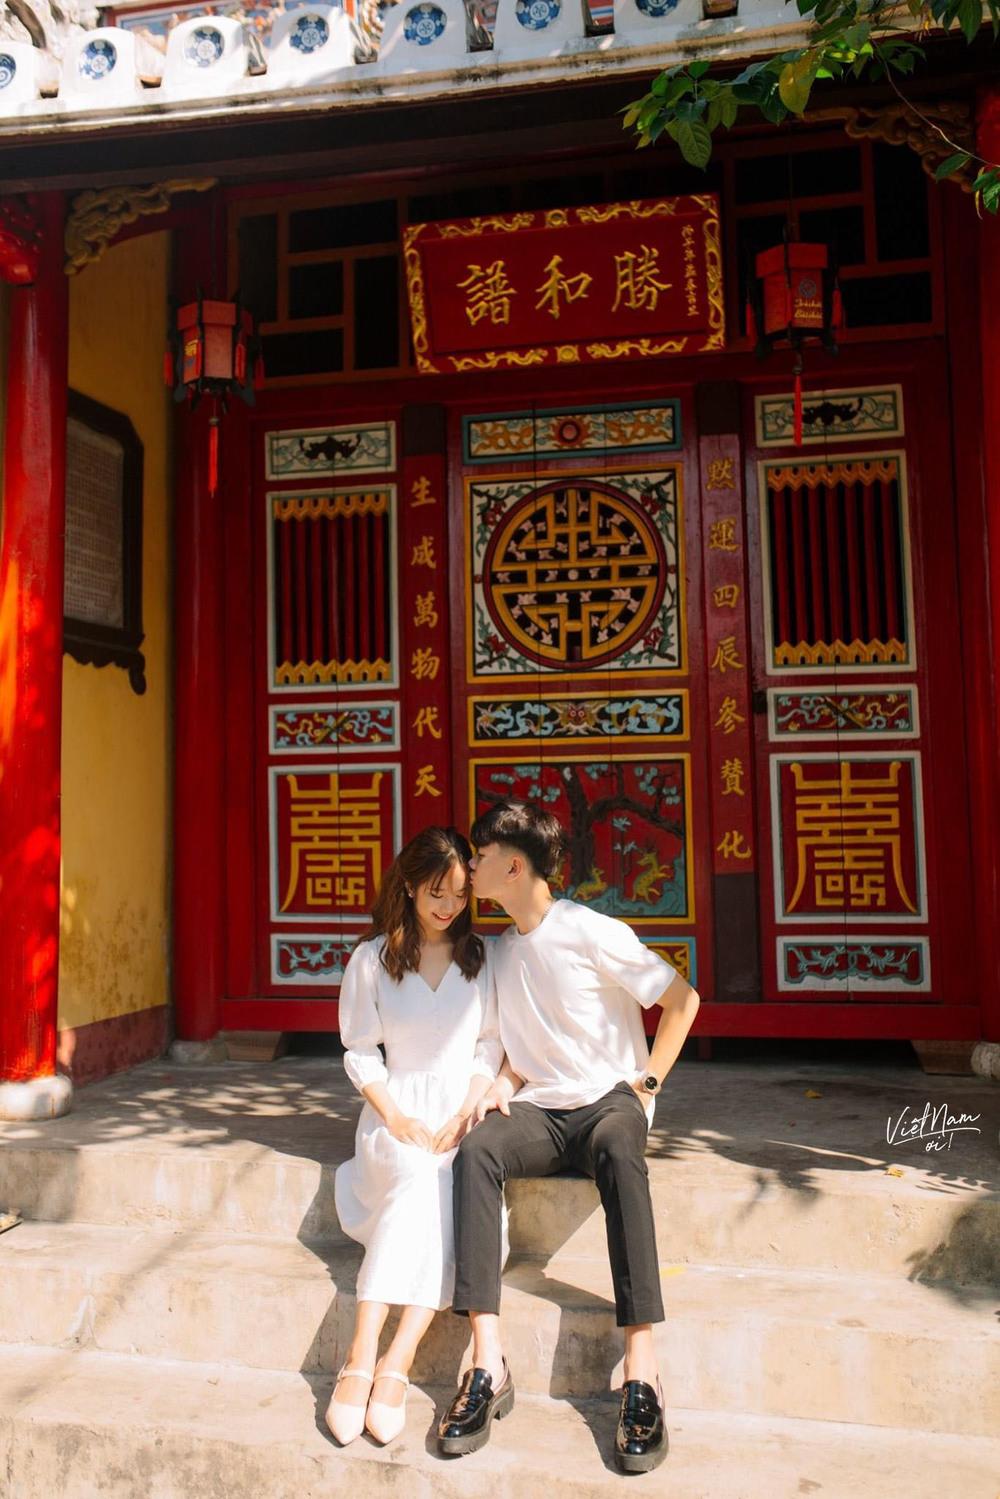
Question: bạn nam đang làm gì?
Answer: đang hôn bạn nữ